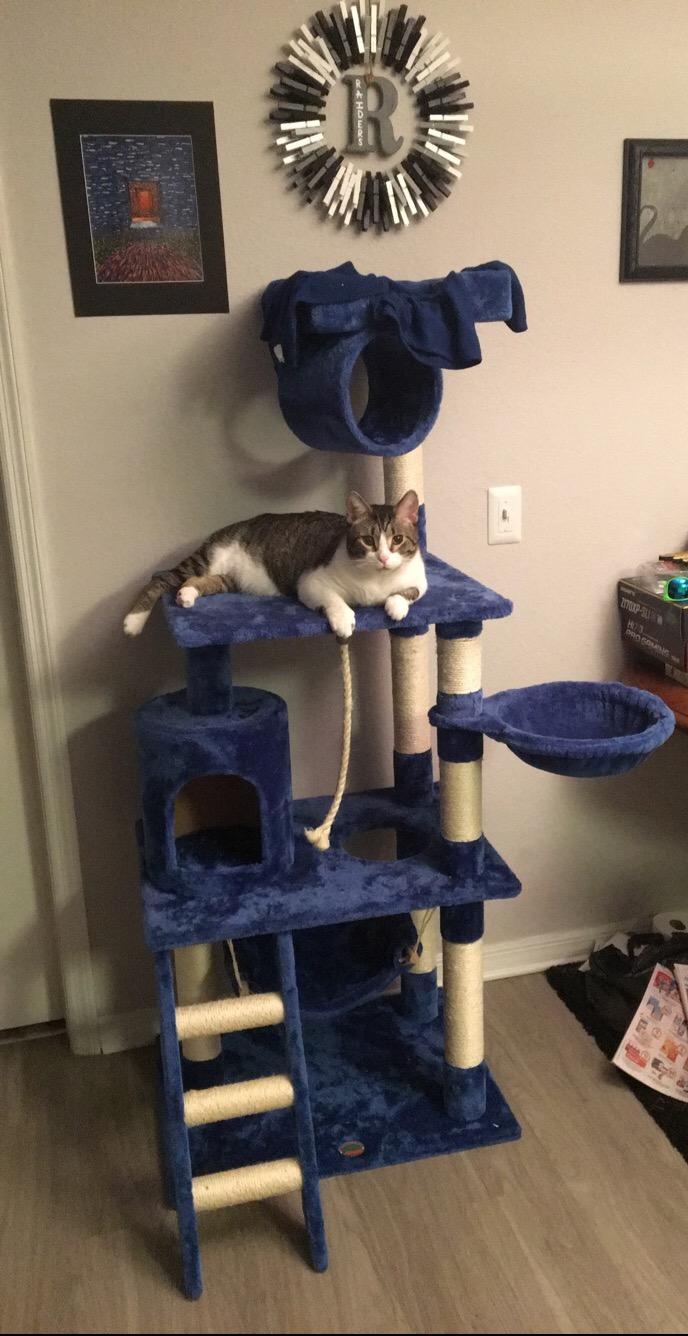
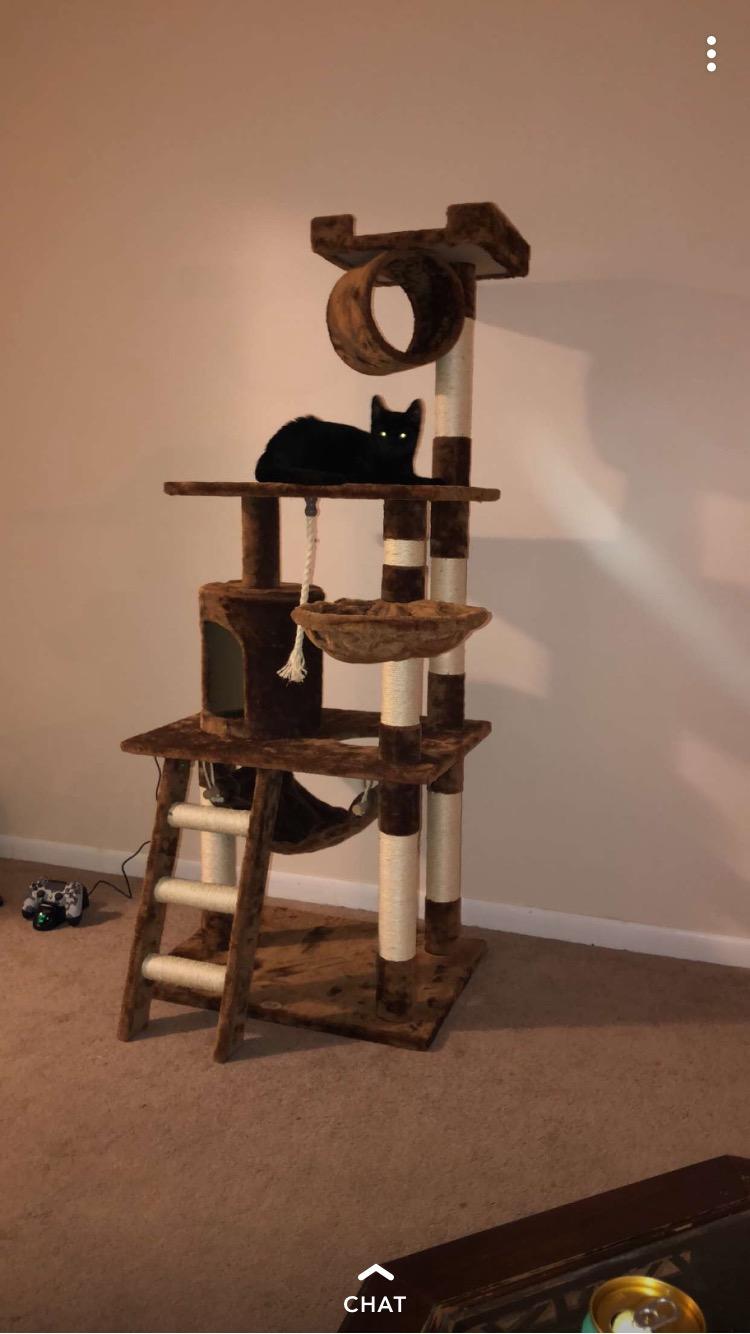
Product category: items_cat tree
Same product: no